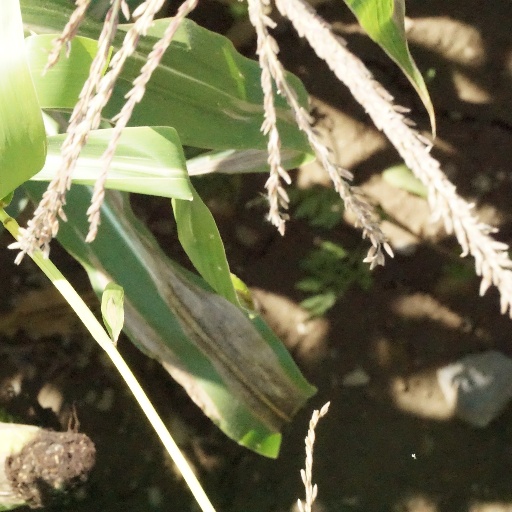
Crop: maize; corn